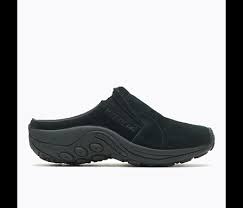
Label: Clog